Sky position (RA, Dec in degrees): 186.575, -0.6971
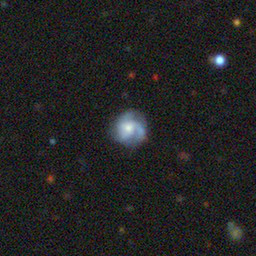
Galaxy morphology: Unbarred Loose Spiral Galaxies